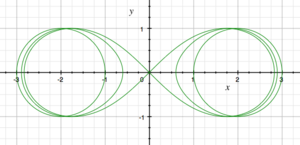
En géométrie, une spirique de Persée, parfois plus communément appelée section spirique, est une courbe plane quadrique d'équation